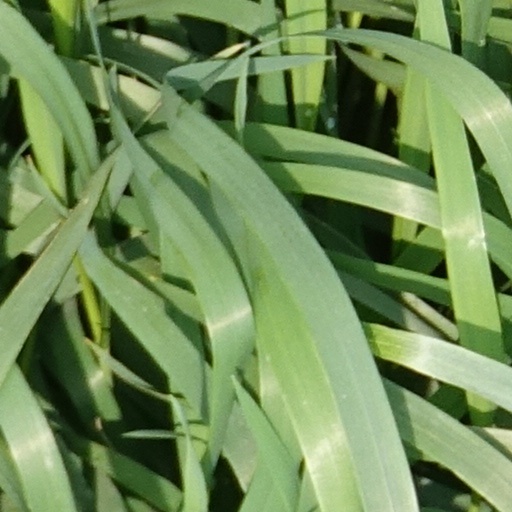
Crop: wheat